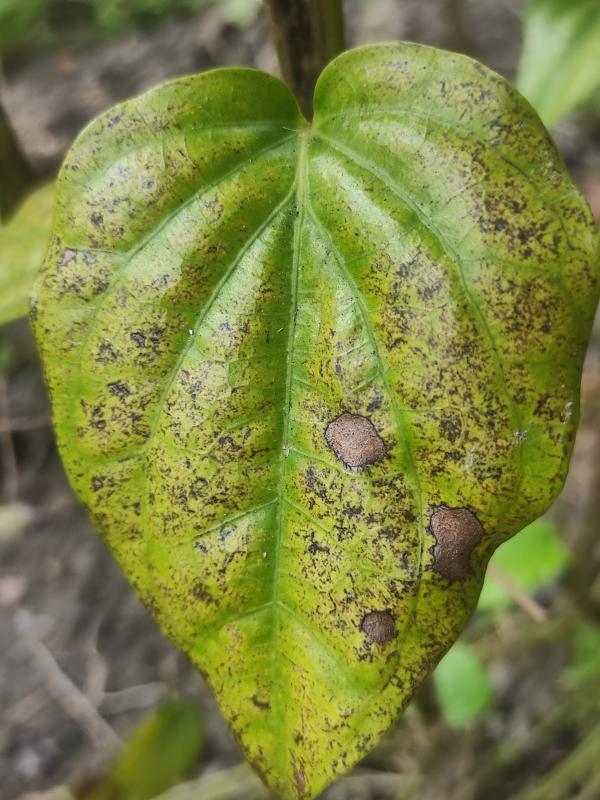
Label: Fungal_Brown_Spot_Disease